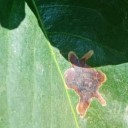
Label: Miner